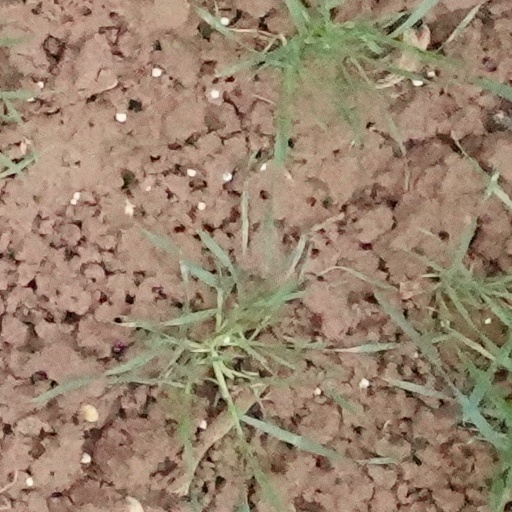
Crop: wheat